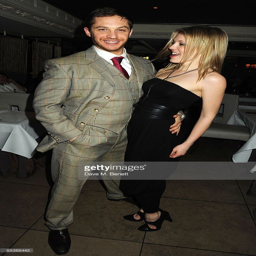
actors attend the afterparty following the special screening